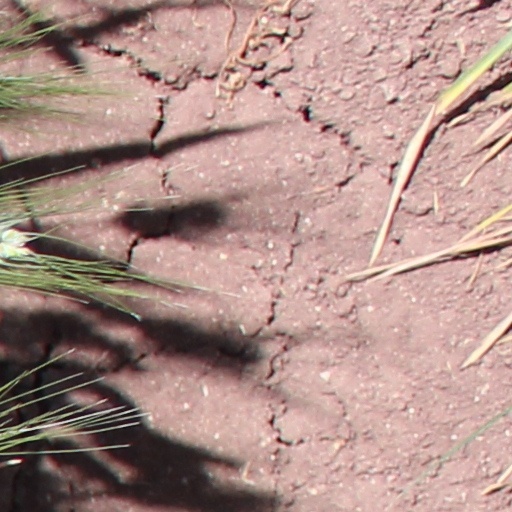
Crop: wheat